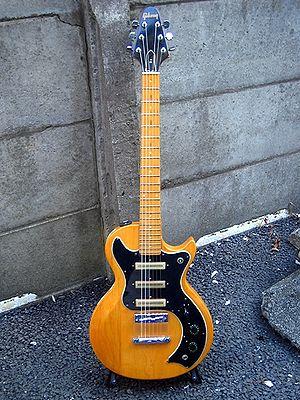
La Gibson S1 est une guitare électrique produite par la société Gibson dans les années 1970.